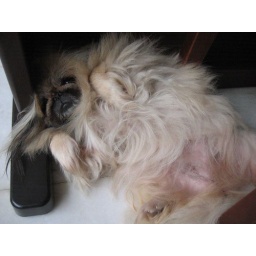
One of two furry gremlin...er.. Pekinese dogs in the house.